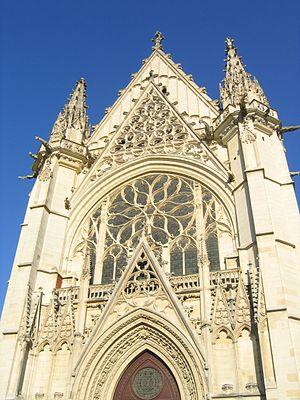
Le gable est à l'origine la figure triangulaire formée par les arbalétriers d'une lucarne.